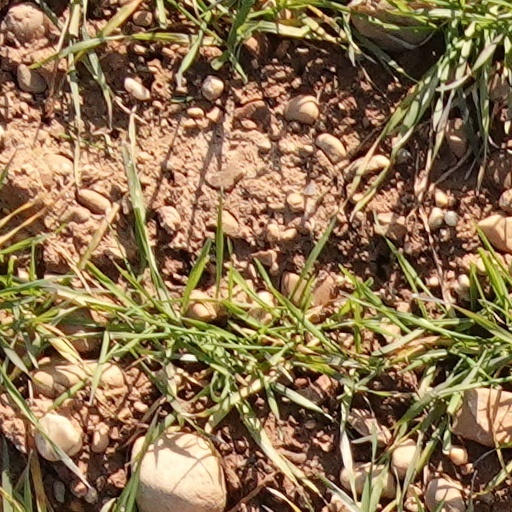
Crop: wheat